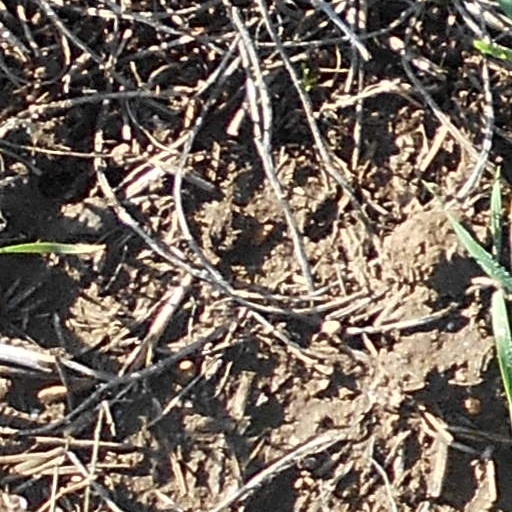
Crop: wheat